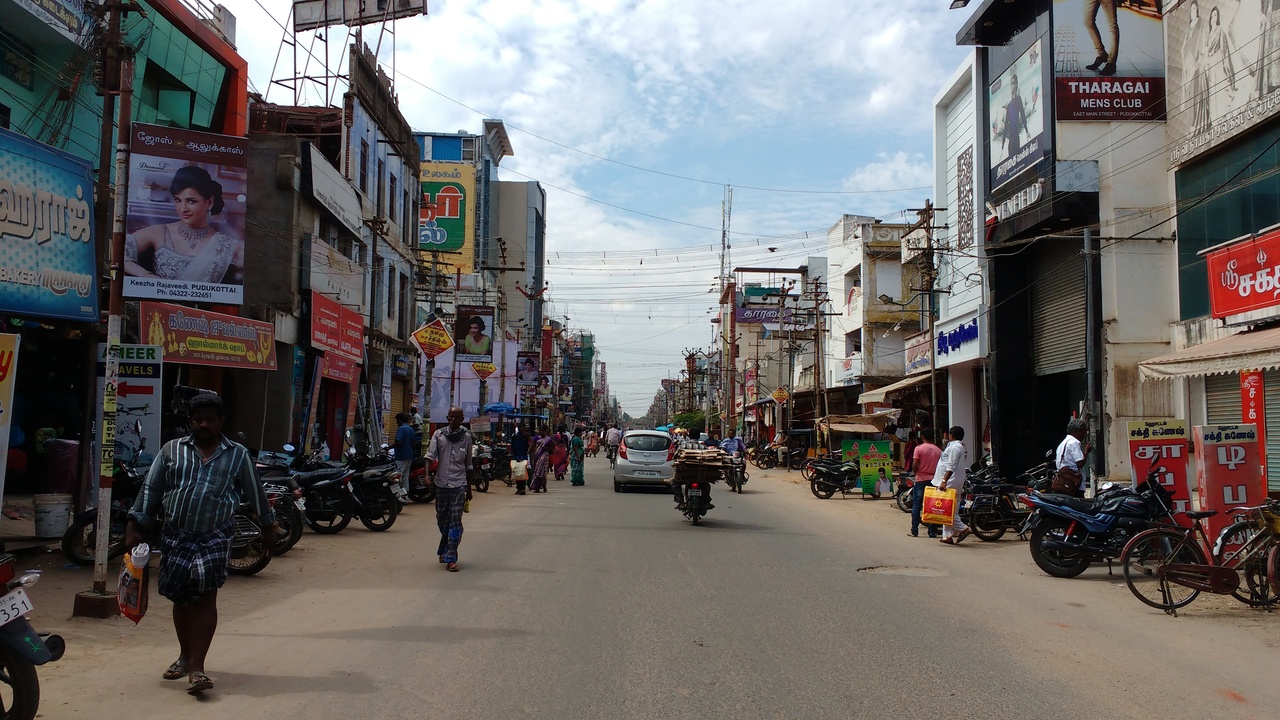
கீழ ராஜ வீதி புதுக்கோட்டை